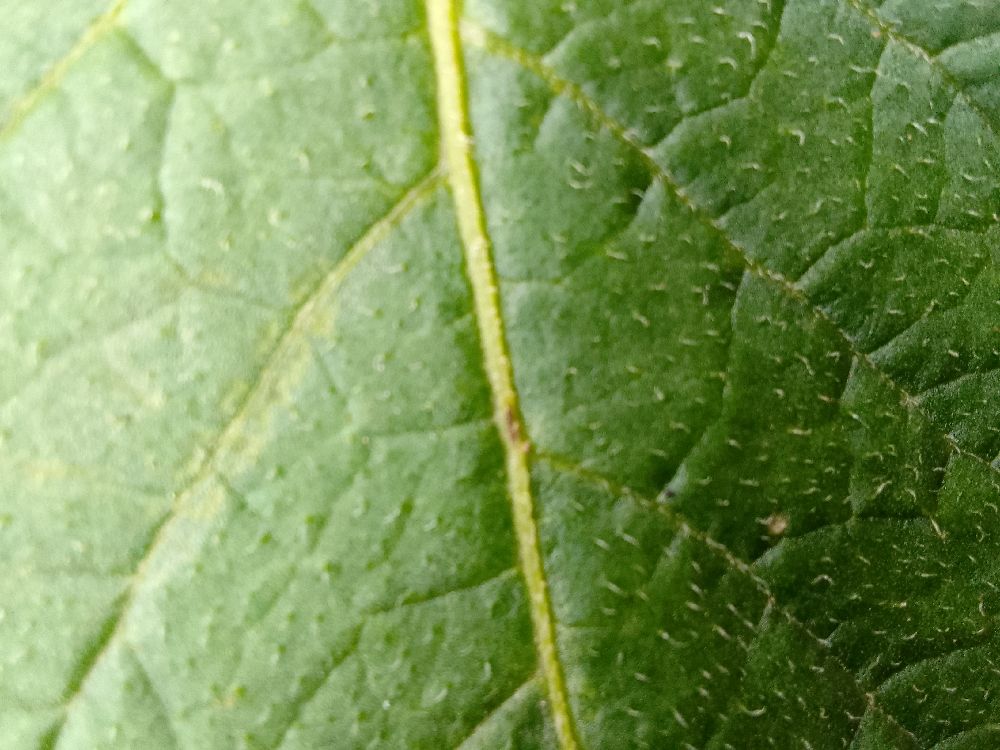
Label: Healthy